Citadel of Biên Hòa

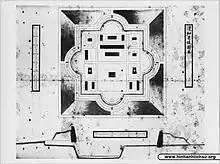
The drawing of Biên Hòa citadel

Citadel of Biên Hòa (Vietnamese: Thành cổ Biên Hòa) is a historic site located in Quang Vinh ward, Biên Hòa, Đồng Nai. It is considered the only ancient citadel in the Southern Vietnam that still exists today.